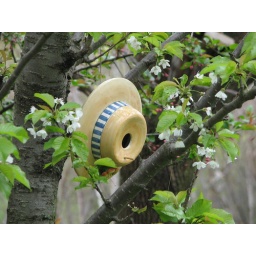
My bird house in my Cherry Tree